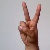
The image shows a hand gesture representing the letter 'V' in Indian Sign Language.